Unwed Sailor

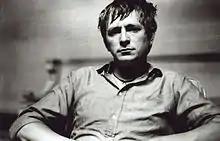
Johnathon Ford of Unwed Sailor

Unwed Sailor is an American, mostly instrumental band, formed in 1998 by Johnathon Ford, with recordings that range from instrumental rock to ambient drones. The band's touring and recording lineups have largely been in rotation over the years, with the core member being bassist Ford. Unwed Sailor has consistently toured throughout the United States and Europe since its inception in 1998.